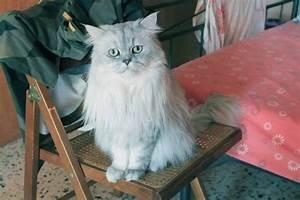
cat